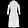
Label: Dress